Ángel Martín (actor)

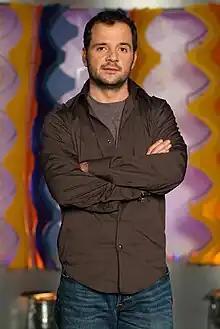

Ángel Martín Gómez (Barcelona, October 5, 1977) is a Spanish actor, TV presenter, comedian and screenwriter.